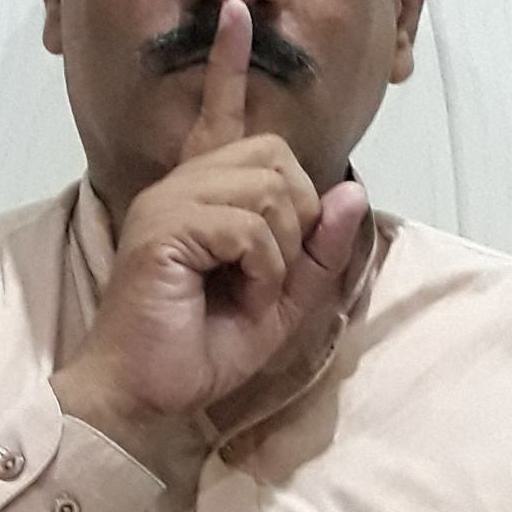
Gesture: mute